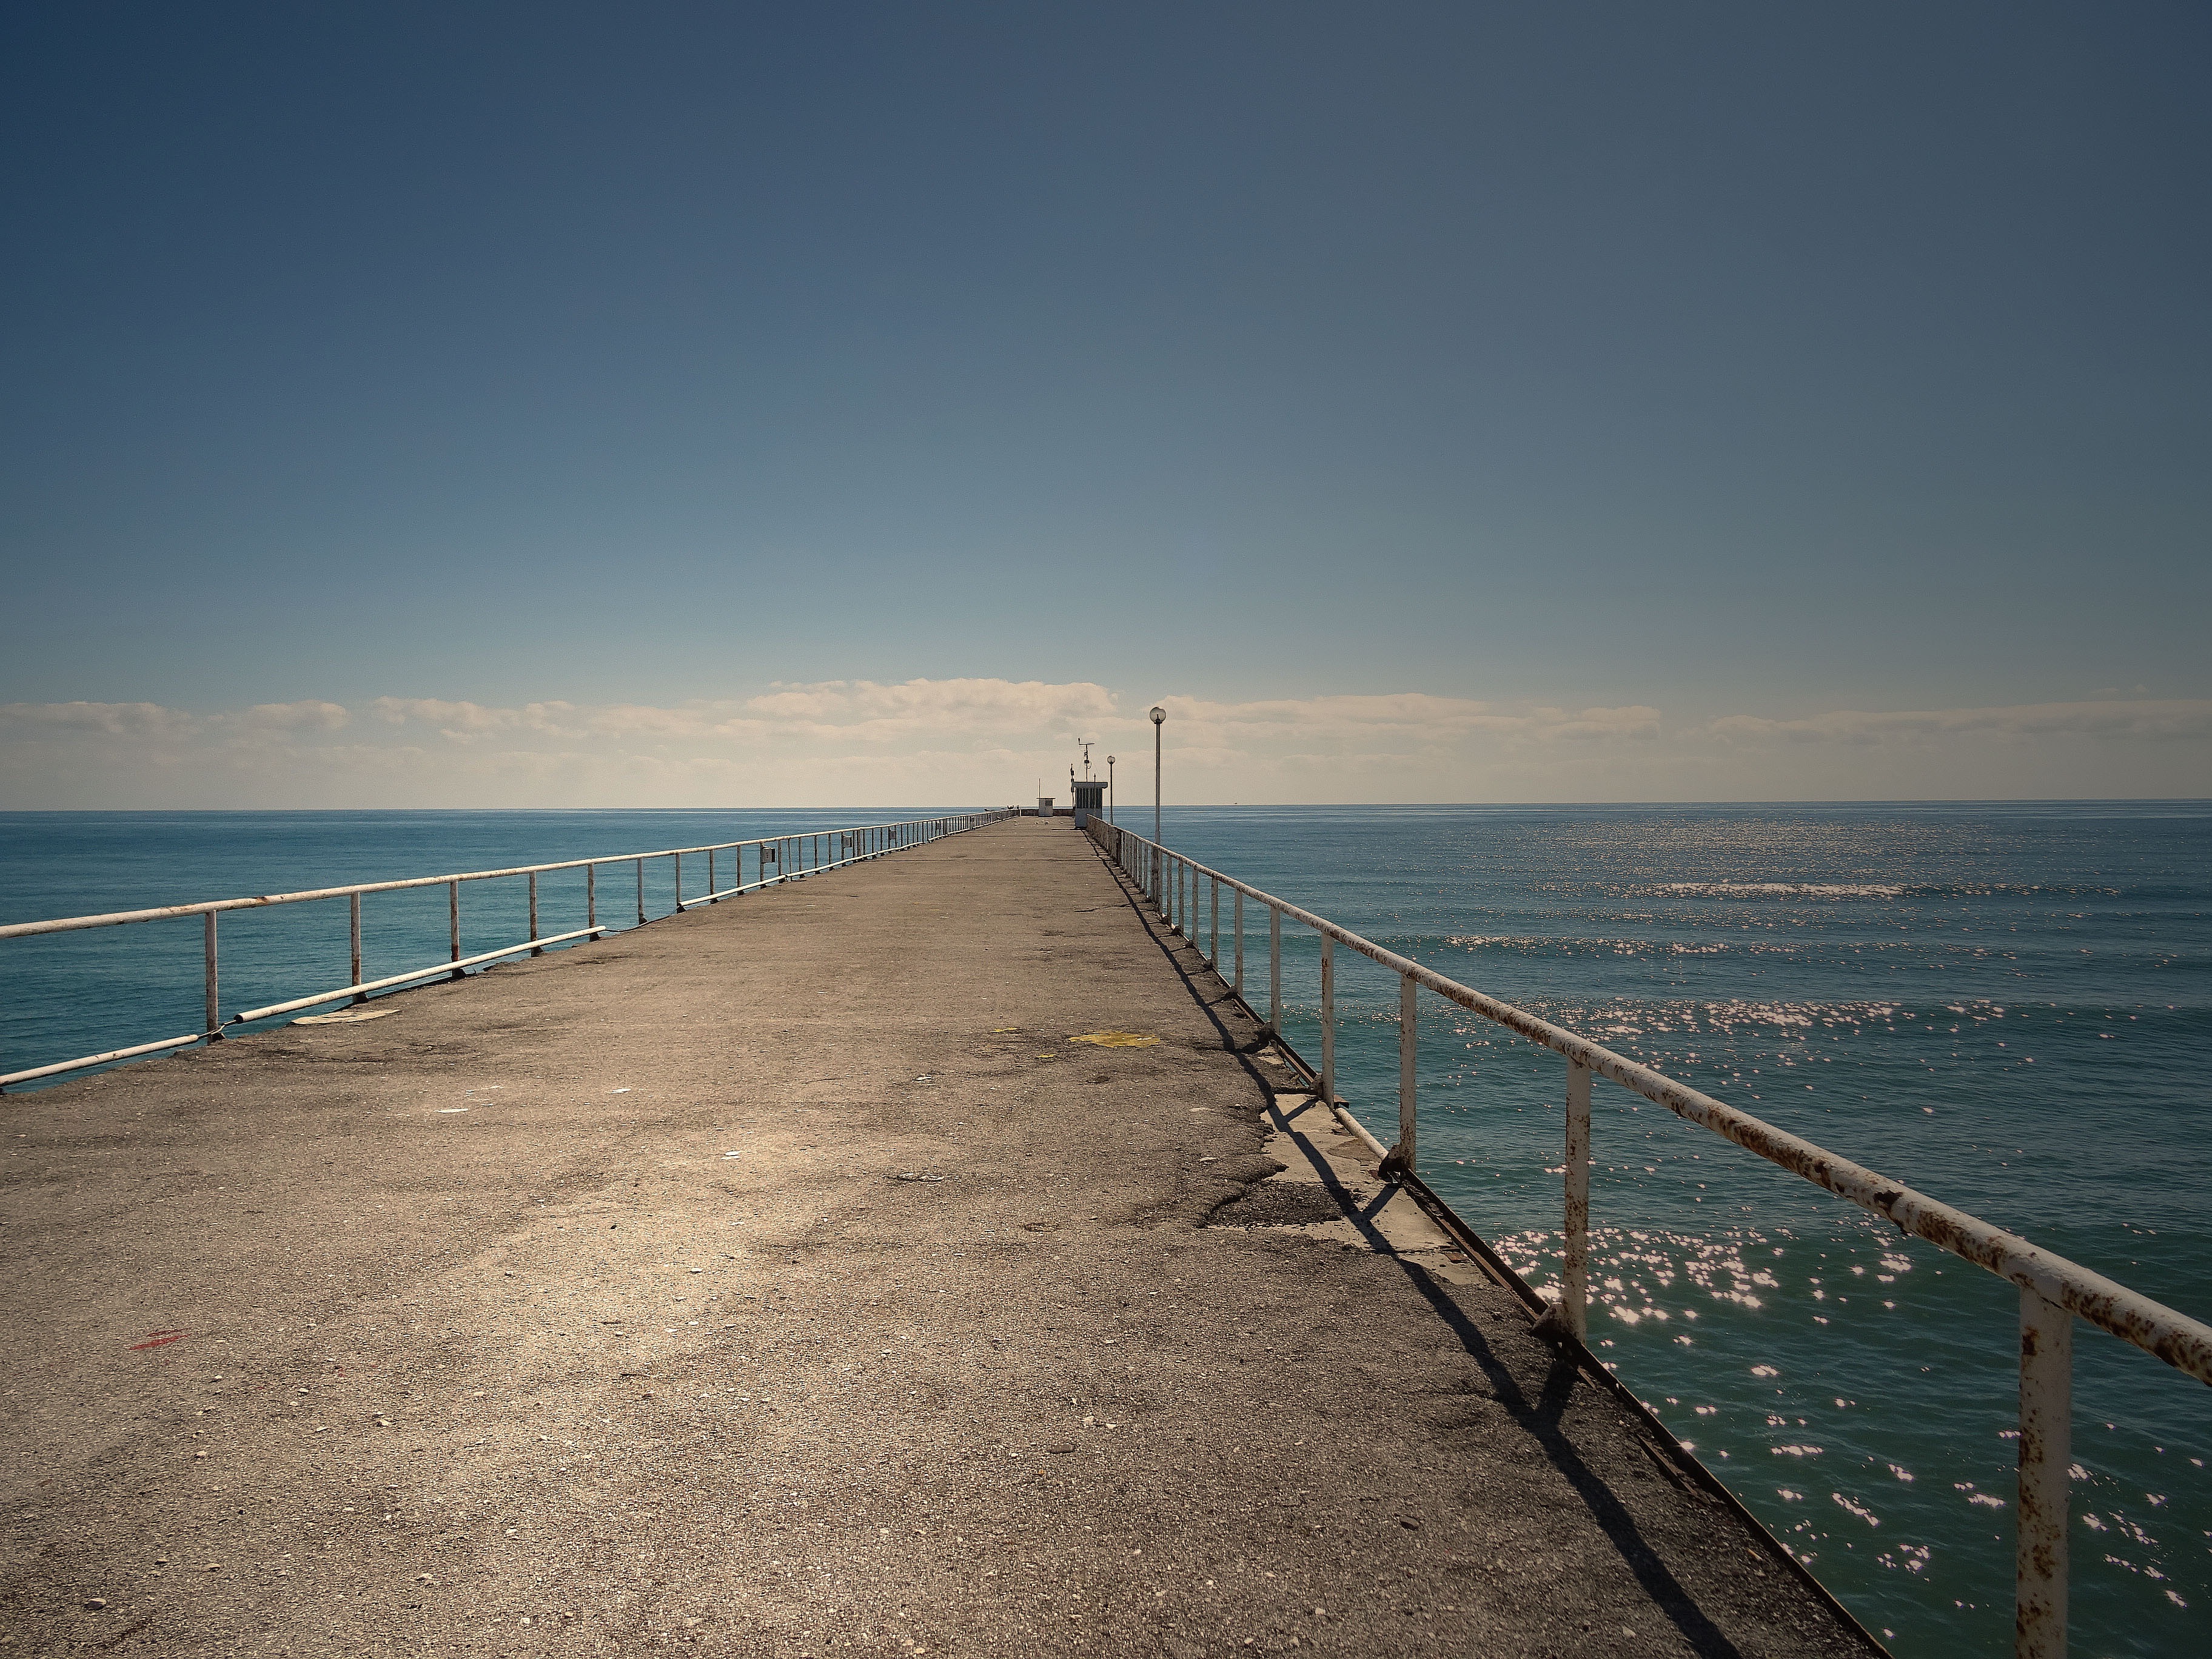
beach, landscape, sea, coast, water, nature, sand, ocean, horizon, dock, sky, sunrise, sunset, bridge, sunlight, morning, shore, wave, pier, vacation, travel, dusk, vehicle, relax, holiday, bay, blue, body of water, blue sky, outdoors, breakwater, cape, sunny sky, nature landscape, beautiful landscape